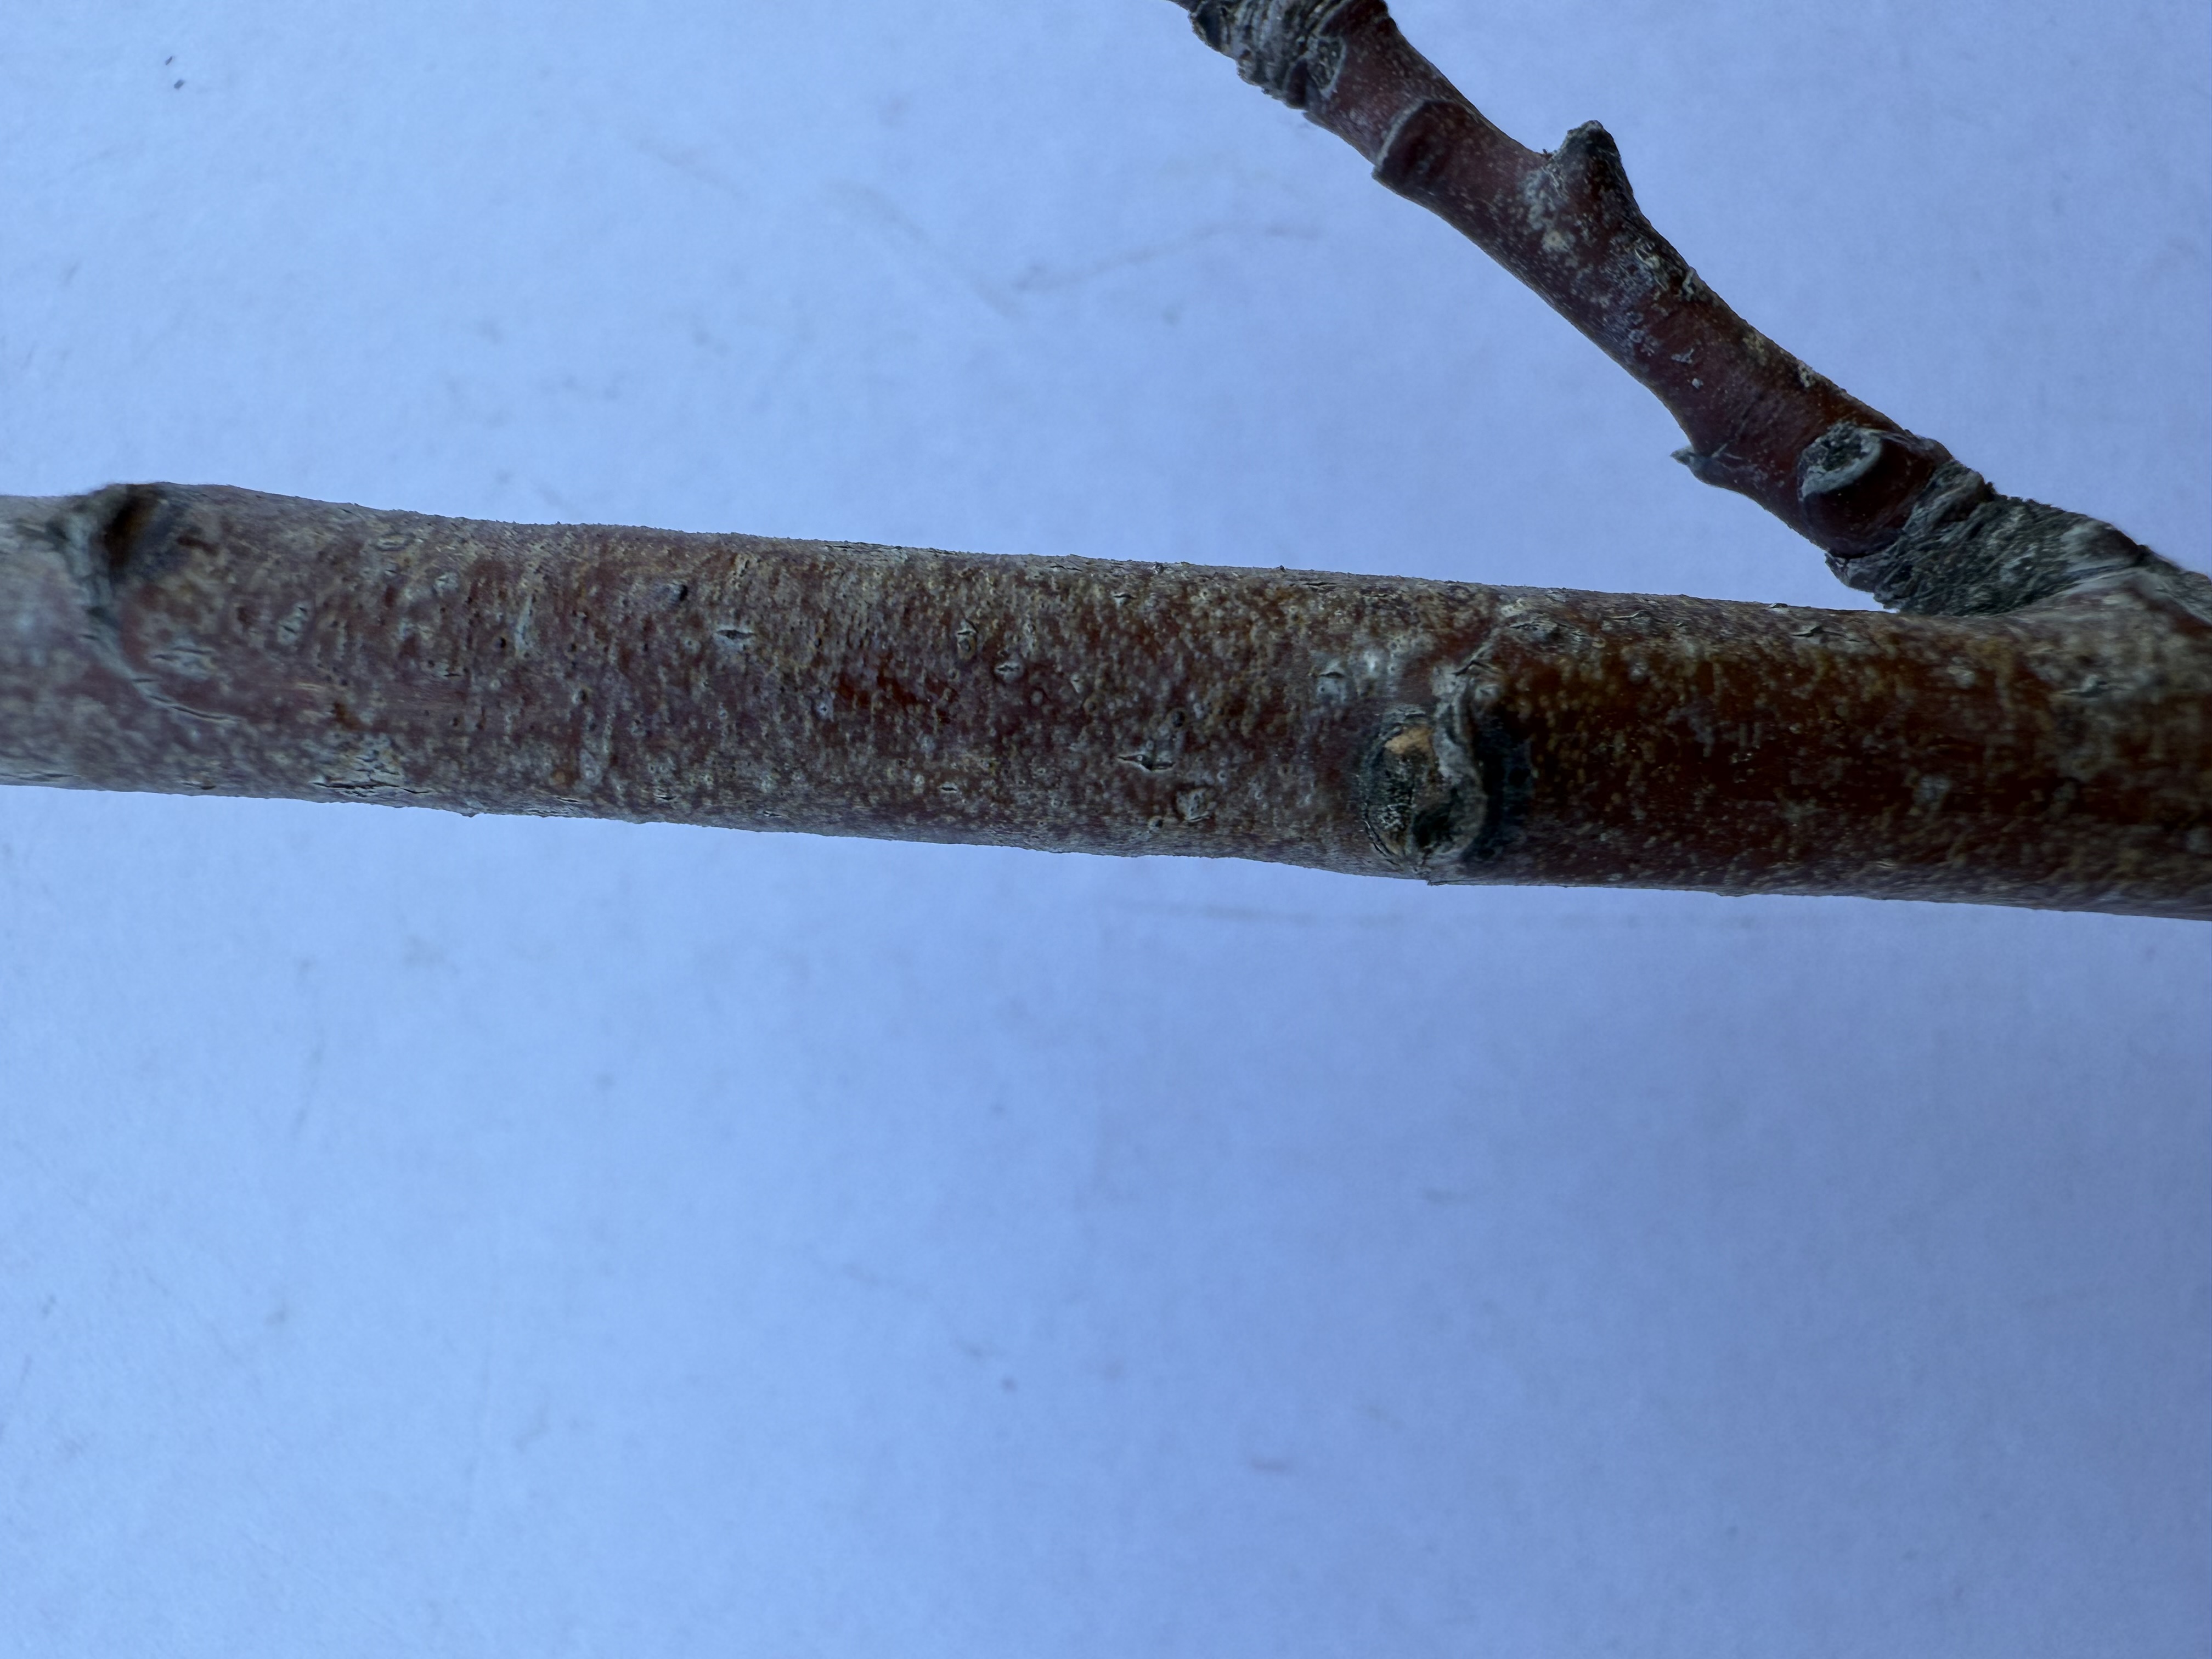
Variety: Duke Blueberry